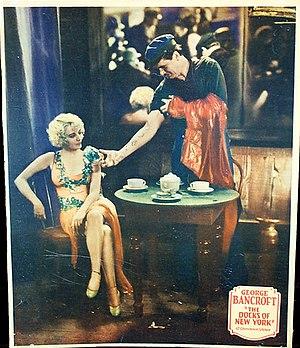
Les Damnés de l'océan est un film américain, réalisé par le cinéaste américain Josef von Sternberg, sorti en 1928.